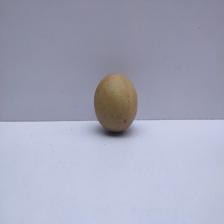
Size: Medium